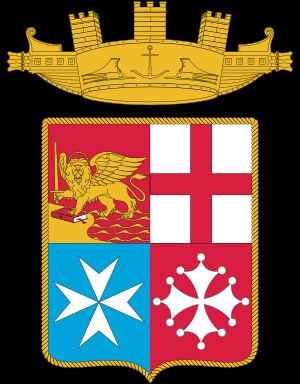
Marina Militare
Marina Militares våbenskjold
Marina Militare er maritime gren af Italiens militær. Det er det ene af fire værn, og er etableret i 1946 fra resterne af Regia Marina. Den italienske flåde beskæftiger 32.612 mand og opererer 85 skibe og 123 fly af alle slags.